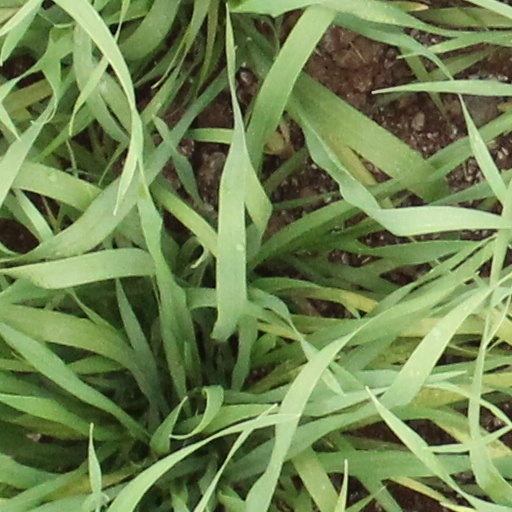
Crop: wheat